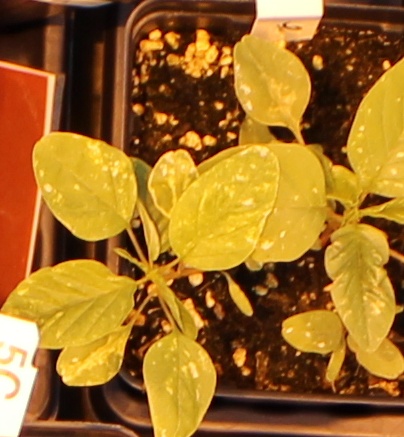
Label: Palmer Amaranth